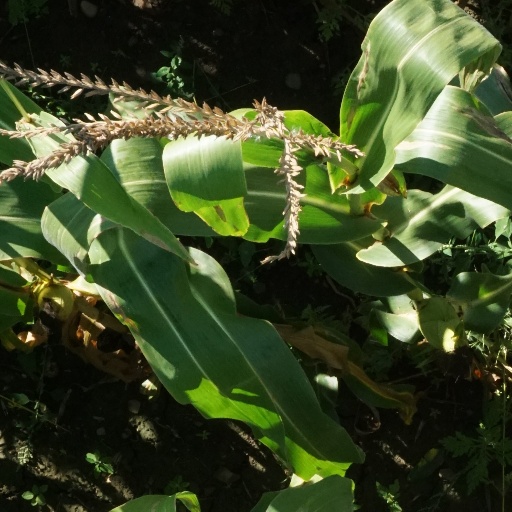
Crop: maize; corn